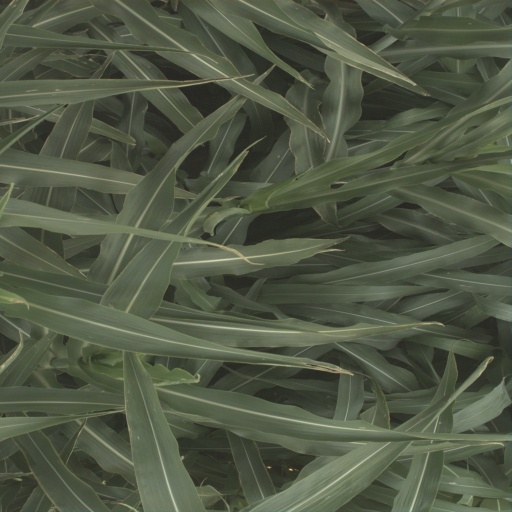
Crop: sorghum